R145

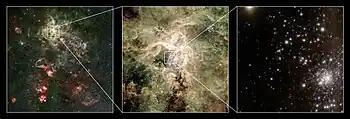
Zooming in to the NGC 2070 region. R145 is the bright isolated star to the left of the box in the middle panel.

R145 is listed in the Henry Draper Catalogue with photographic magnitude 11.8. The spectral type is given as O which then included all types of hot stars showing emission lines. It is included in the first Henry Draper Extension volume published in 1925.